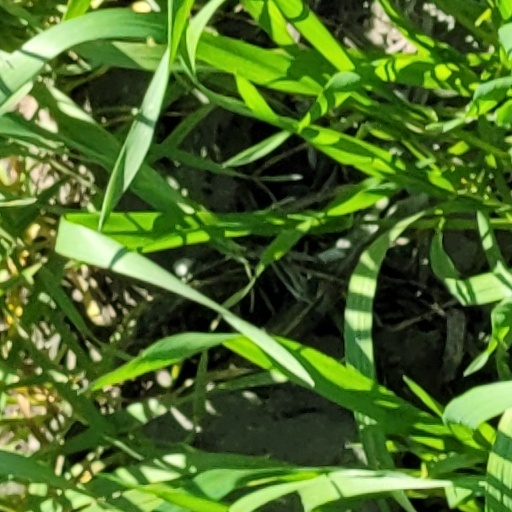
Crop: wheat